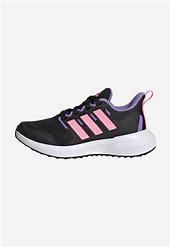
Brand: Adidas
Model: Fortarun